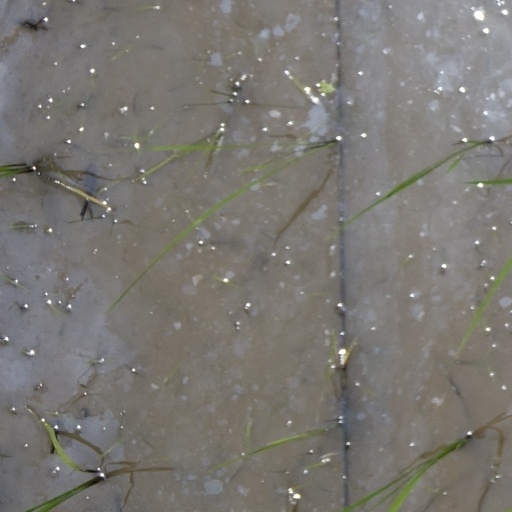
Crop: rice